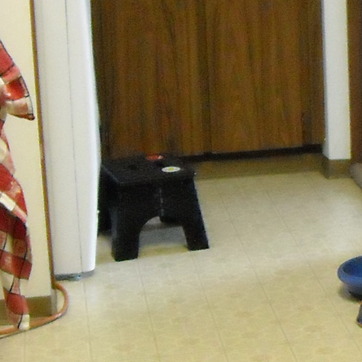
Material: plastic